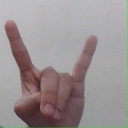
अक्षर: श